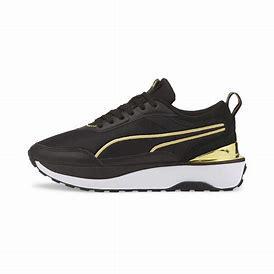
Brand: Puma
Model: Cruise Rider